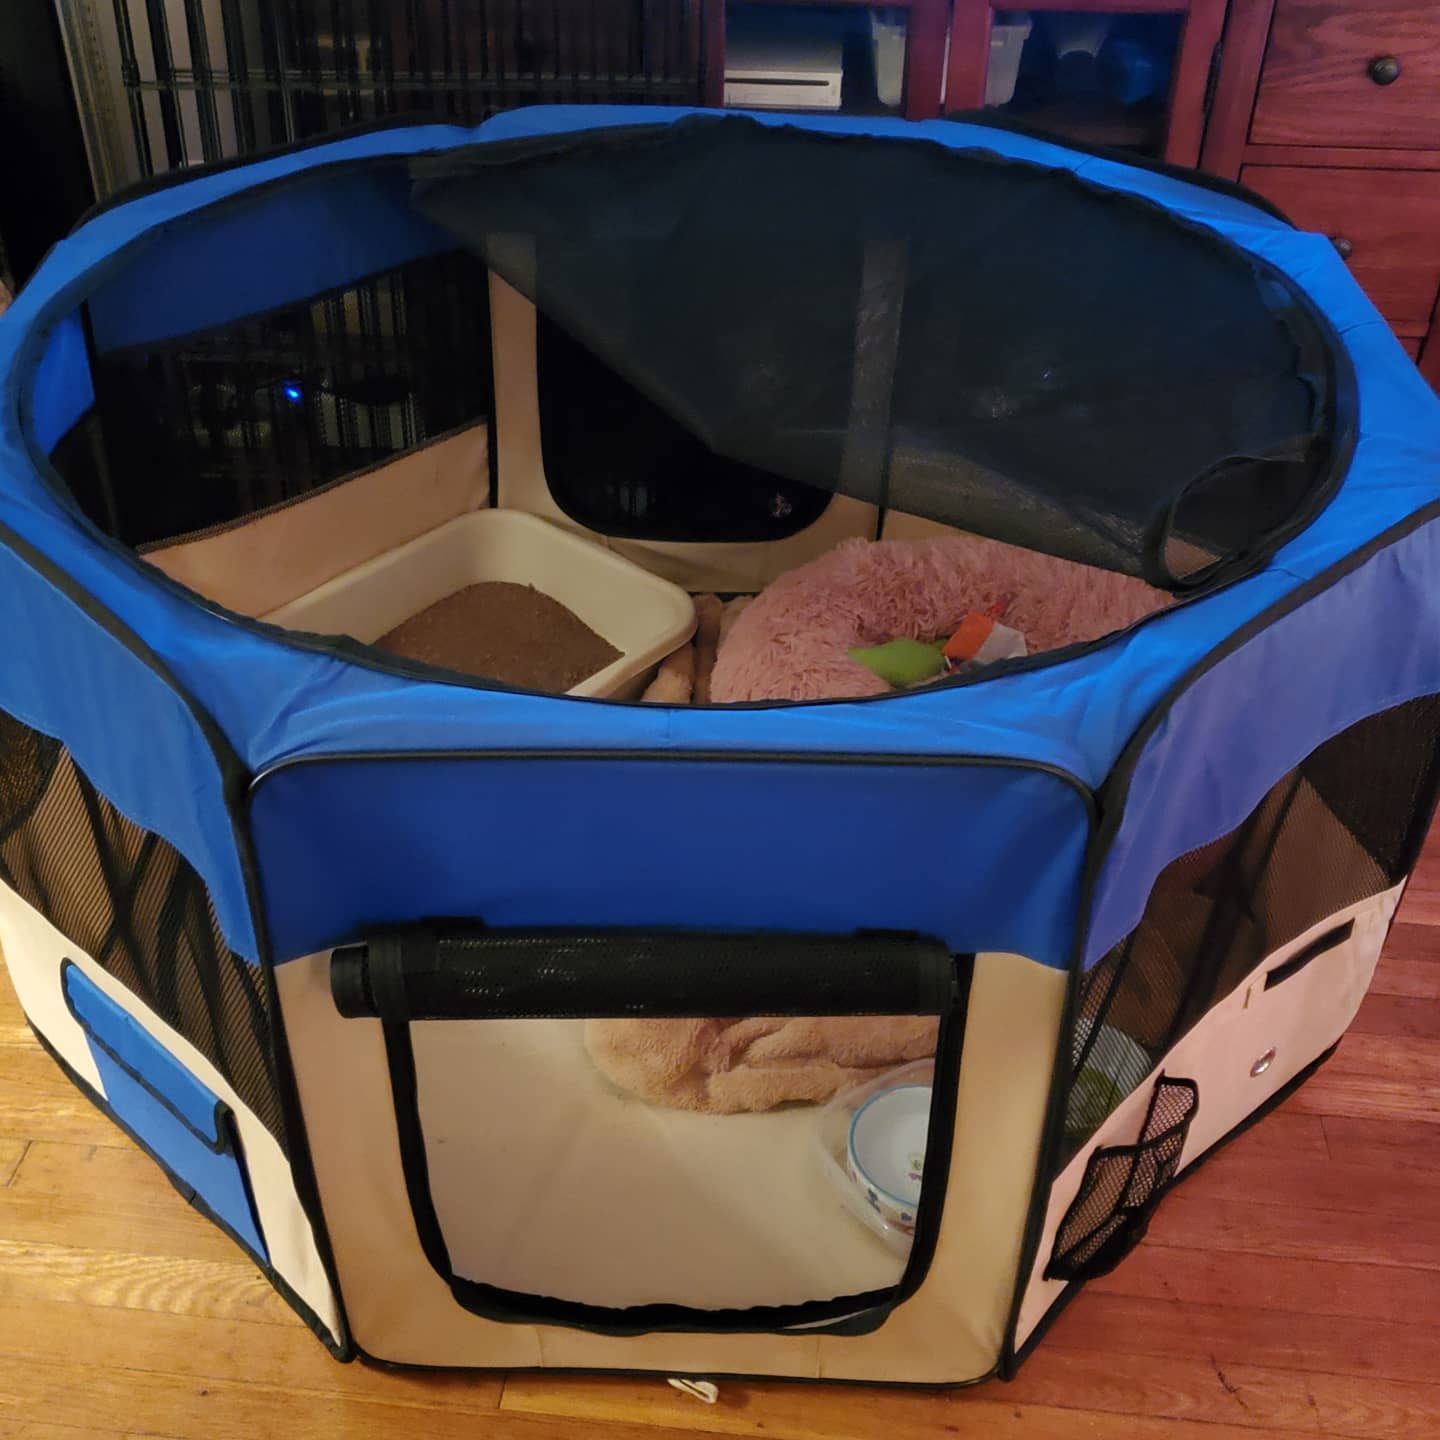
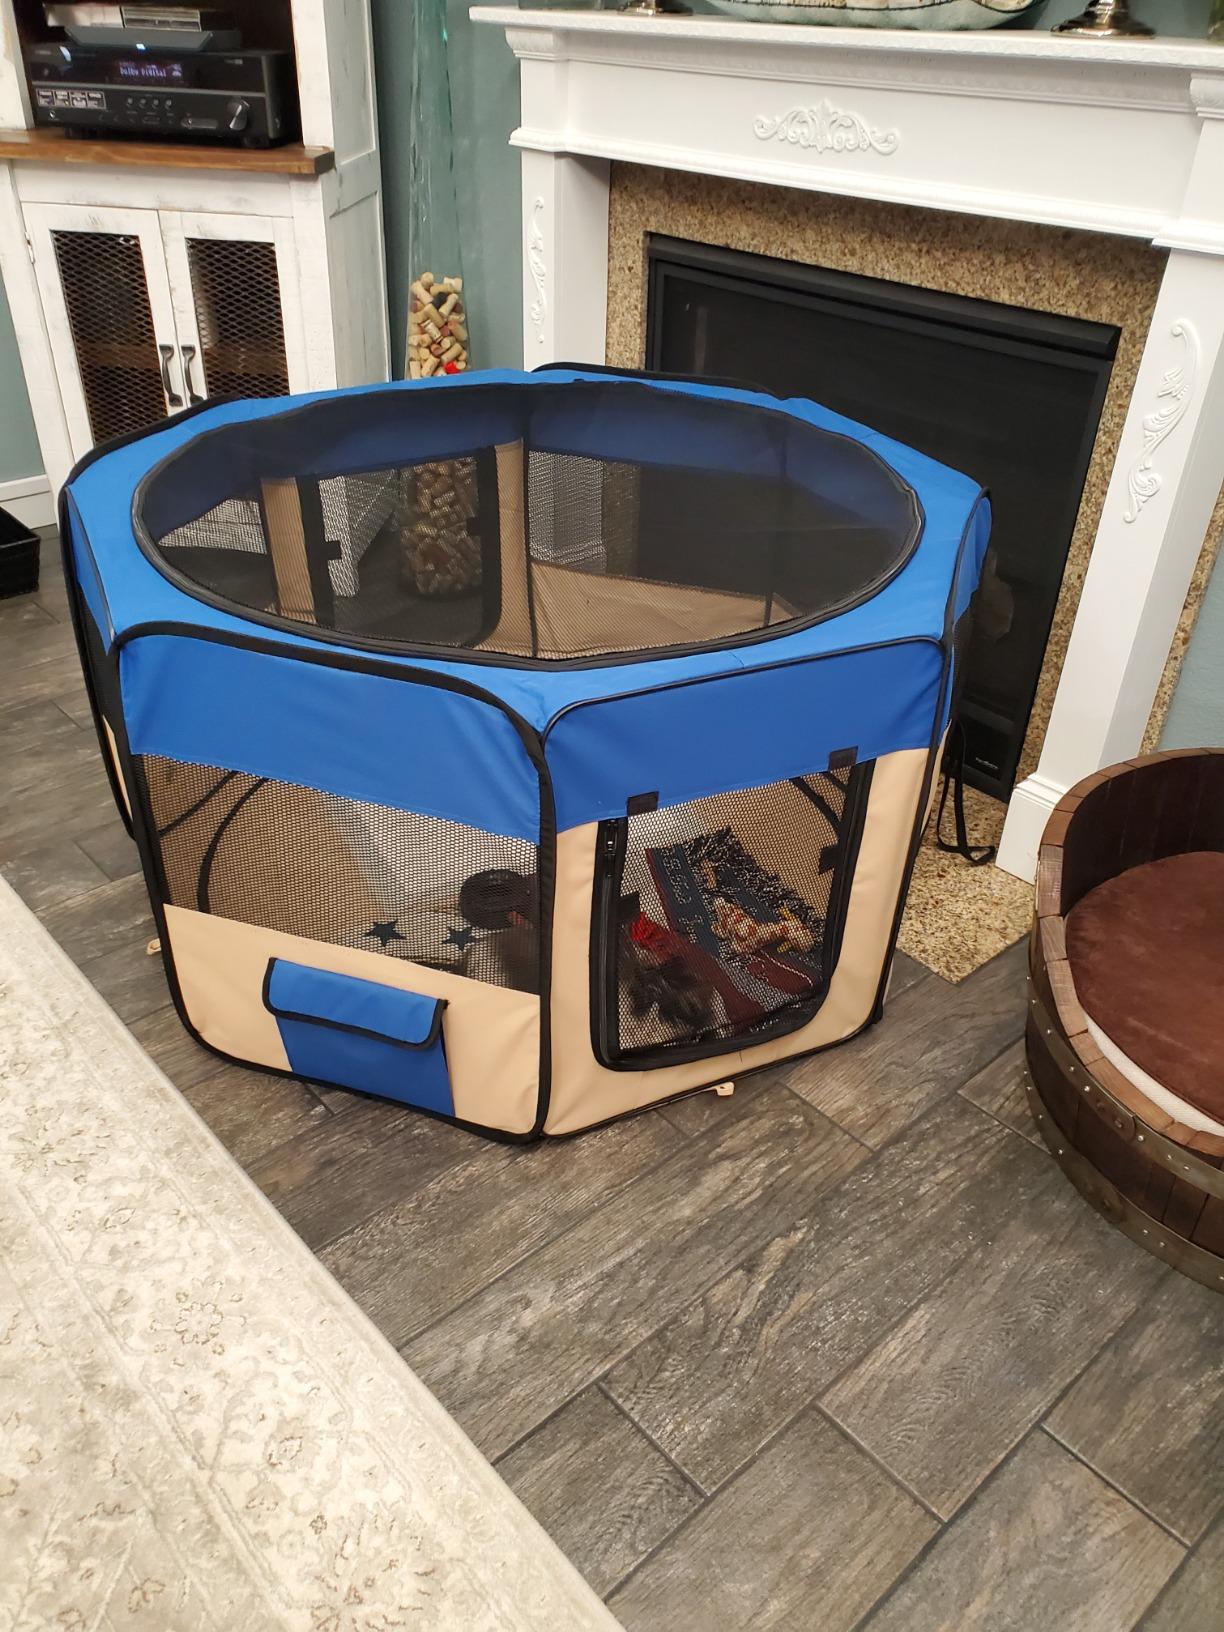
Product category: items_kennel
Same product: yes